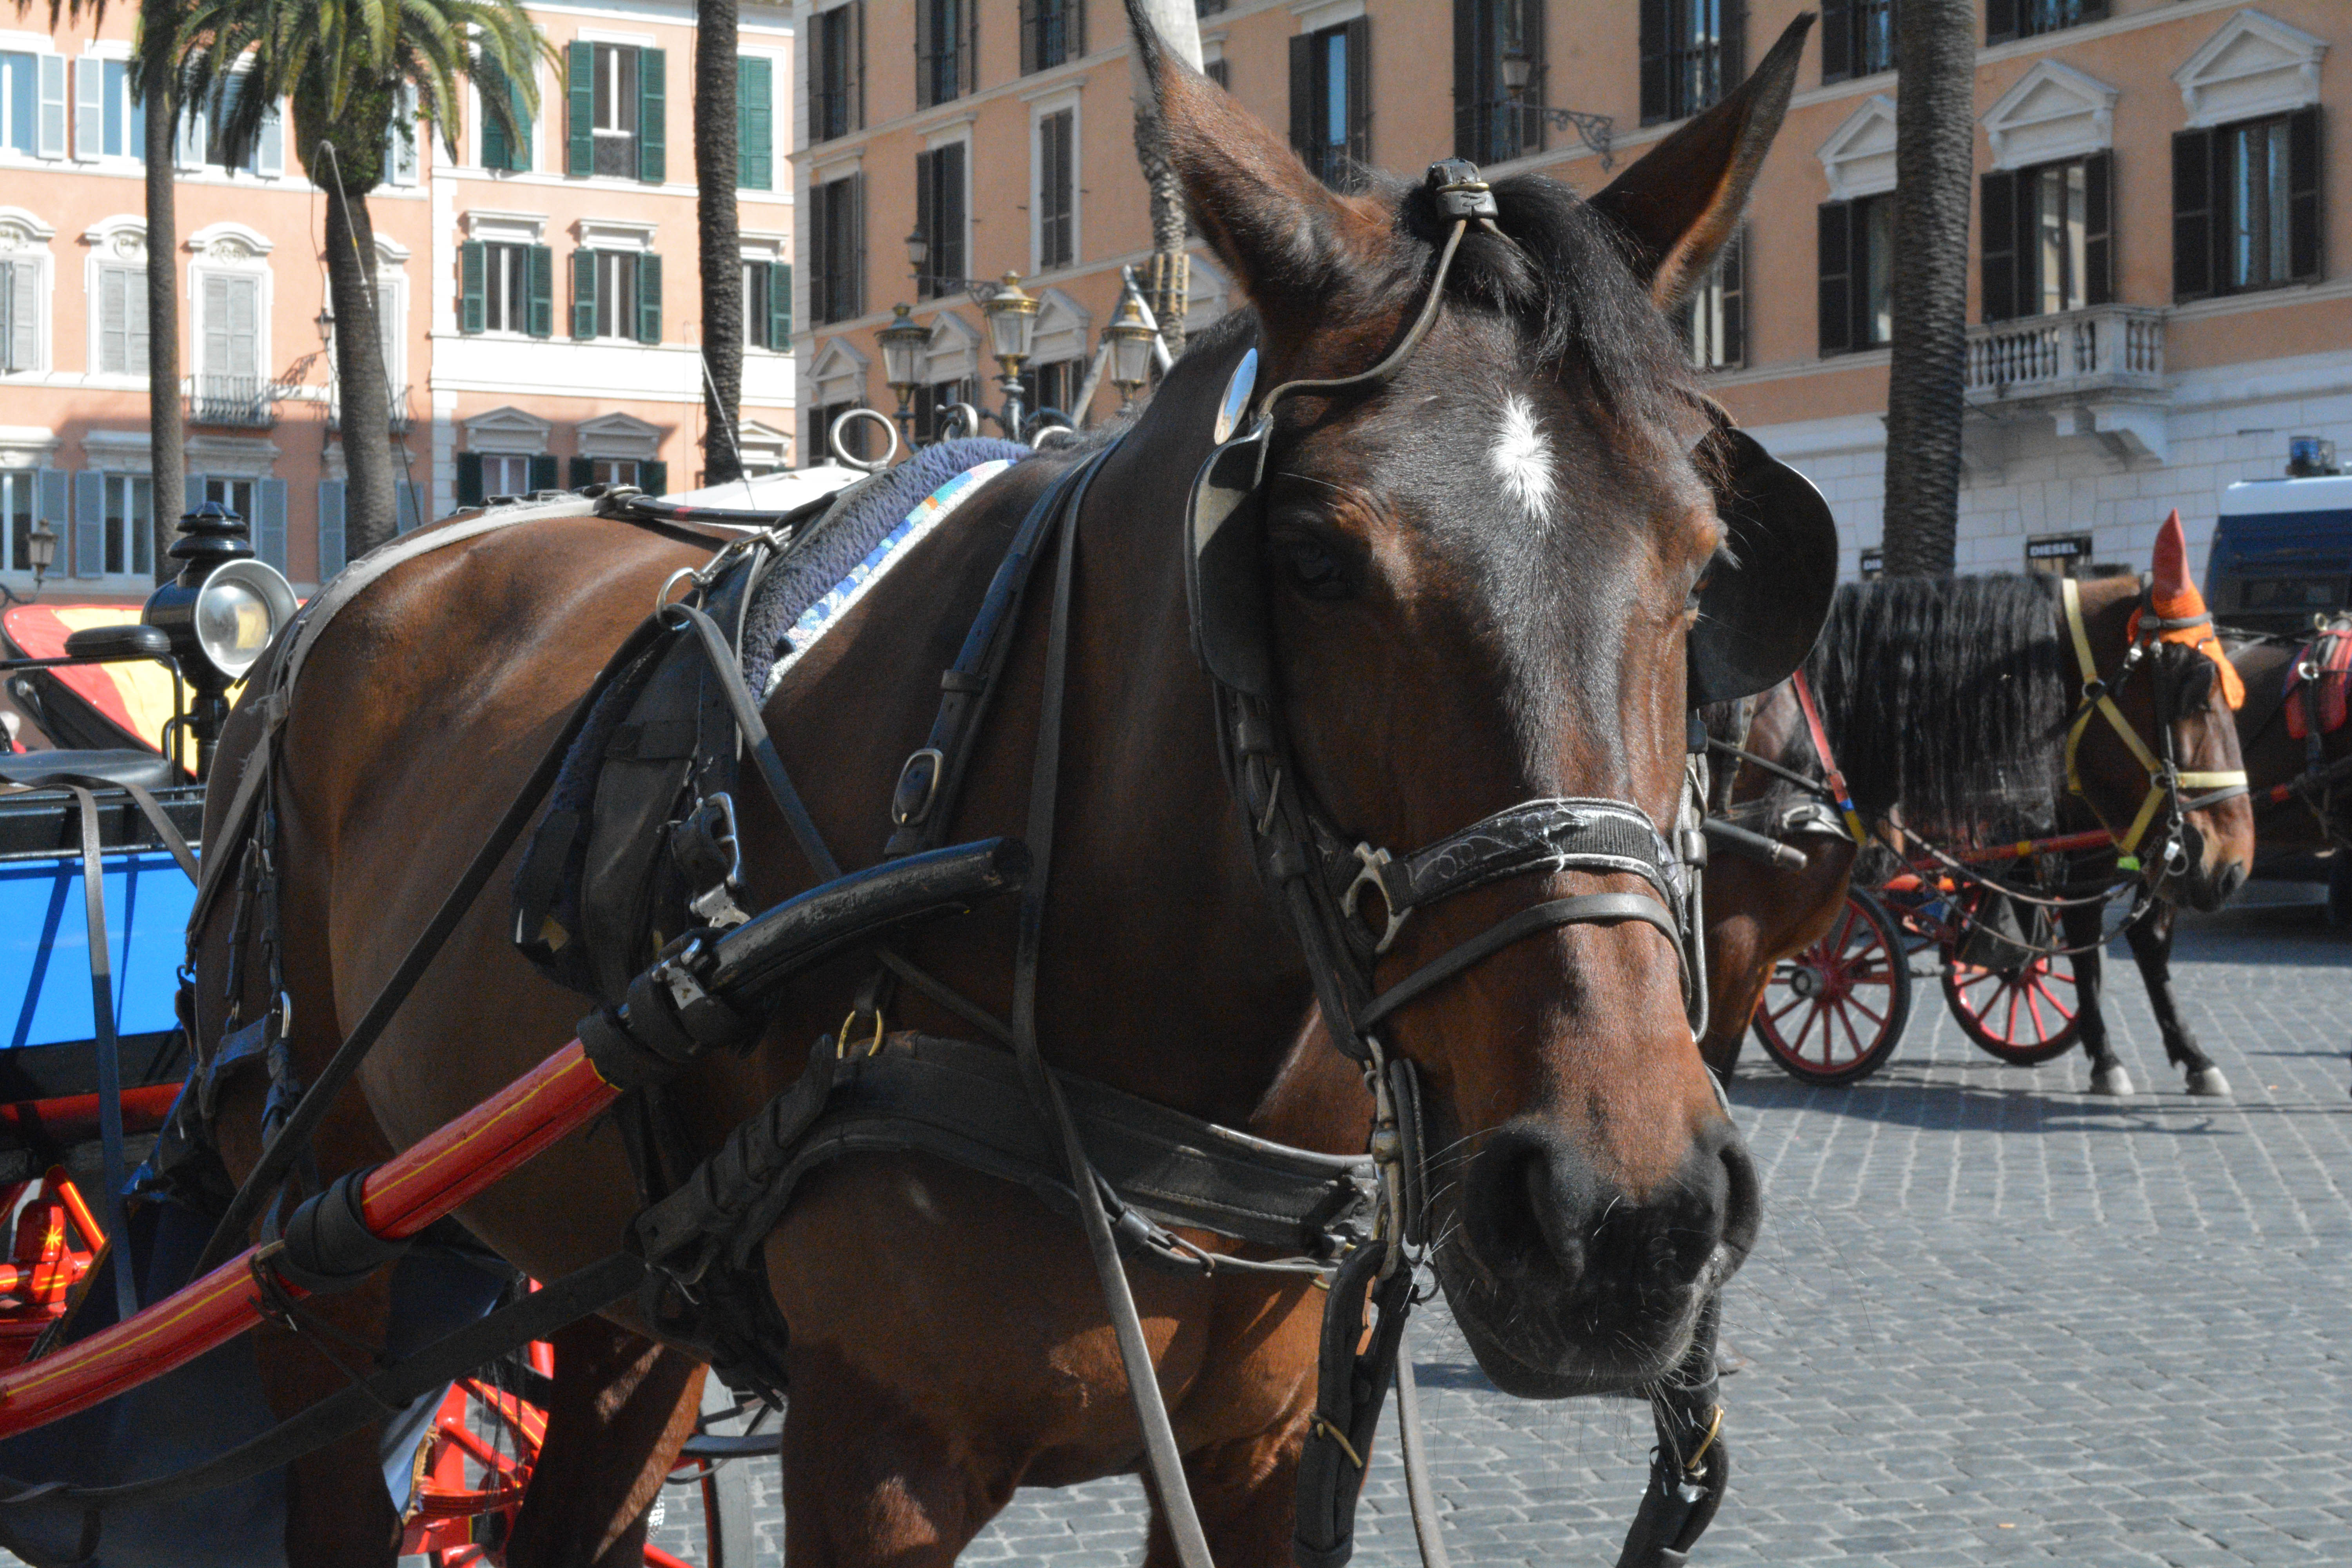
vehicle, horse, bridle, carriage, pack animal, horse like mammal, horse harness, horse tack, animal sports, horse and buggy